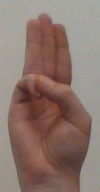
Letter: thaa